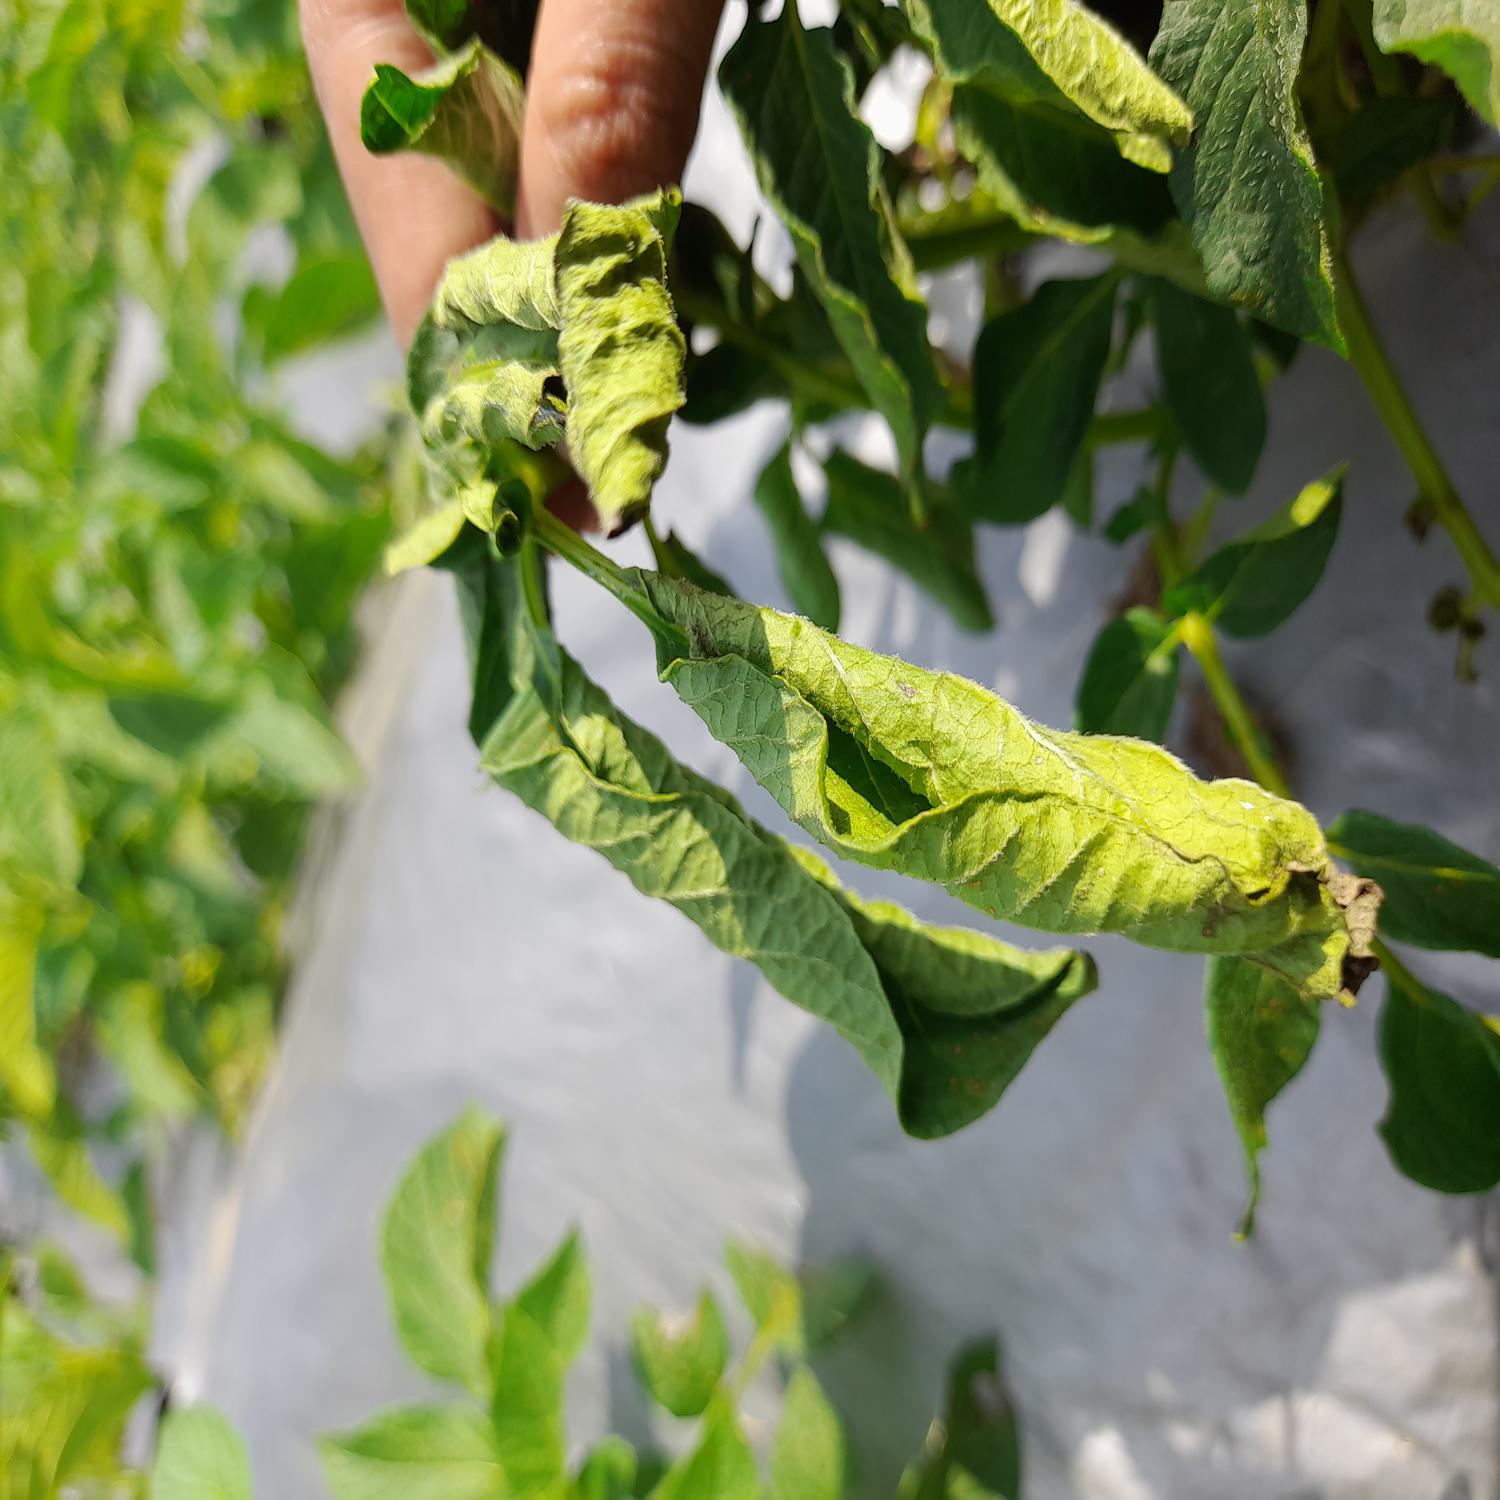
Etiqueta: Pudricion_Parda